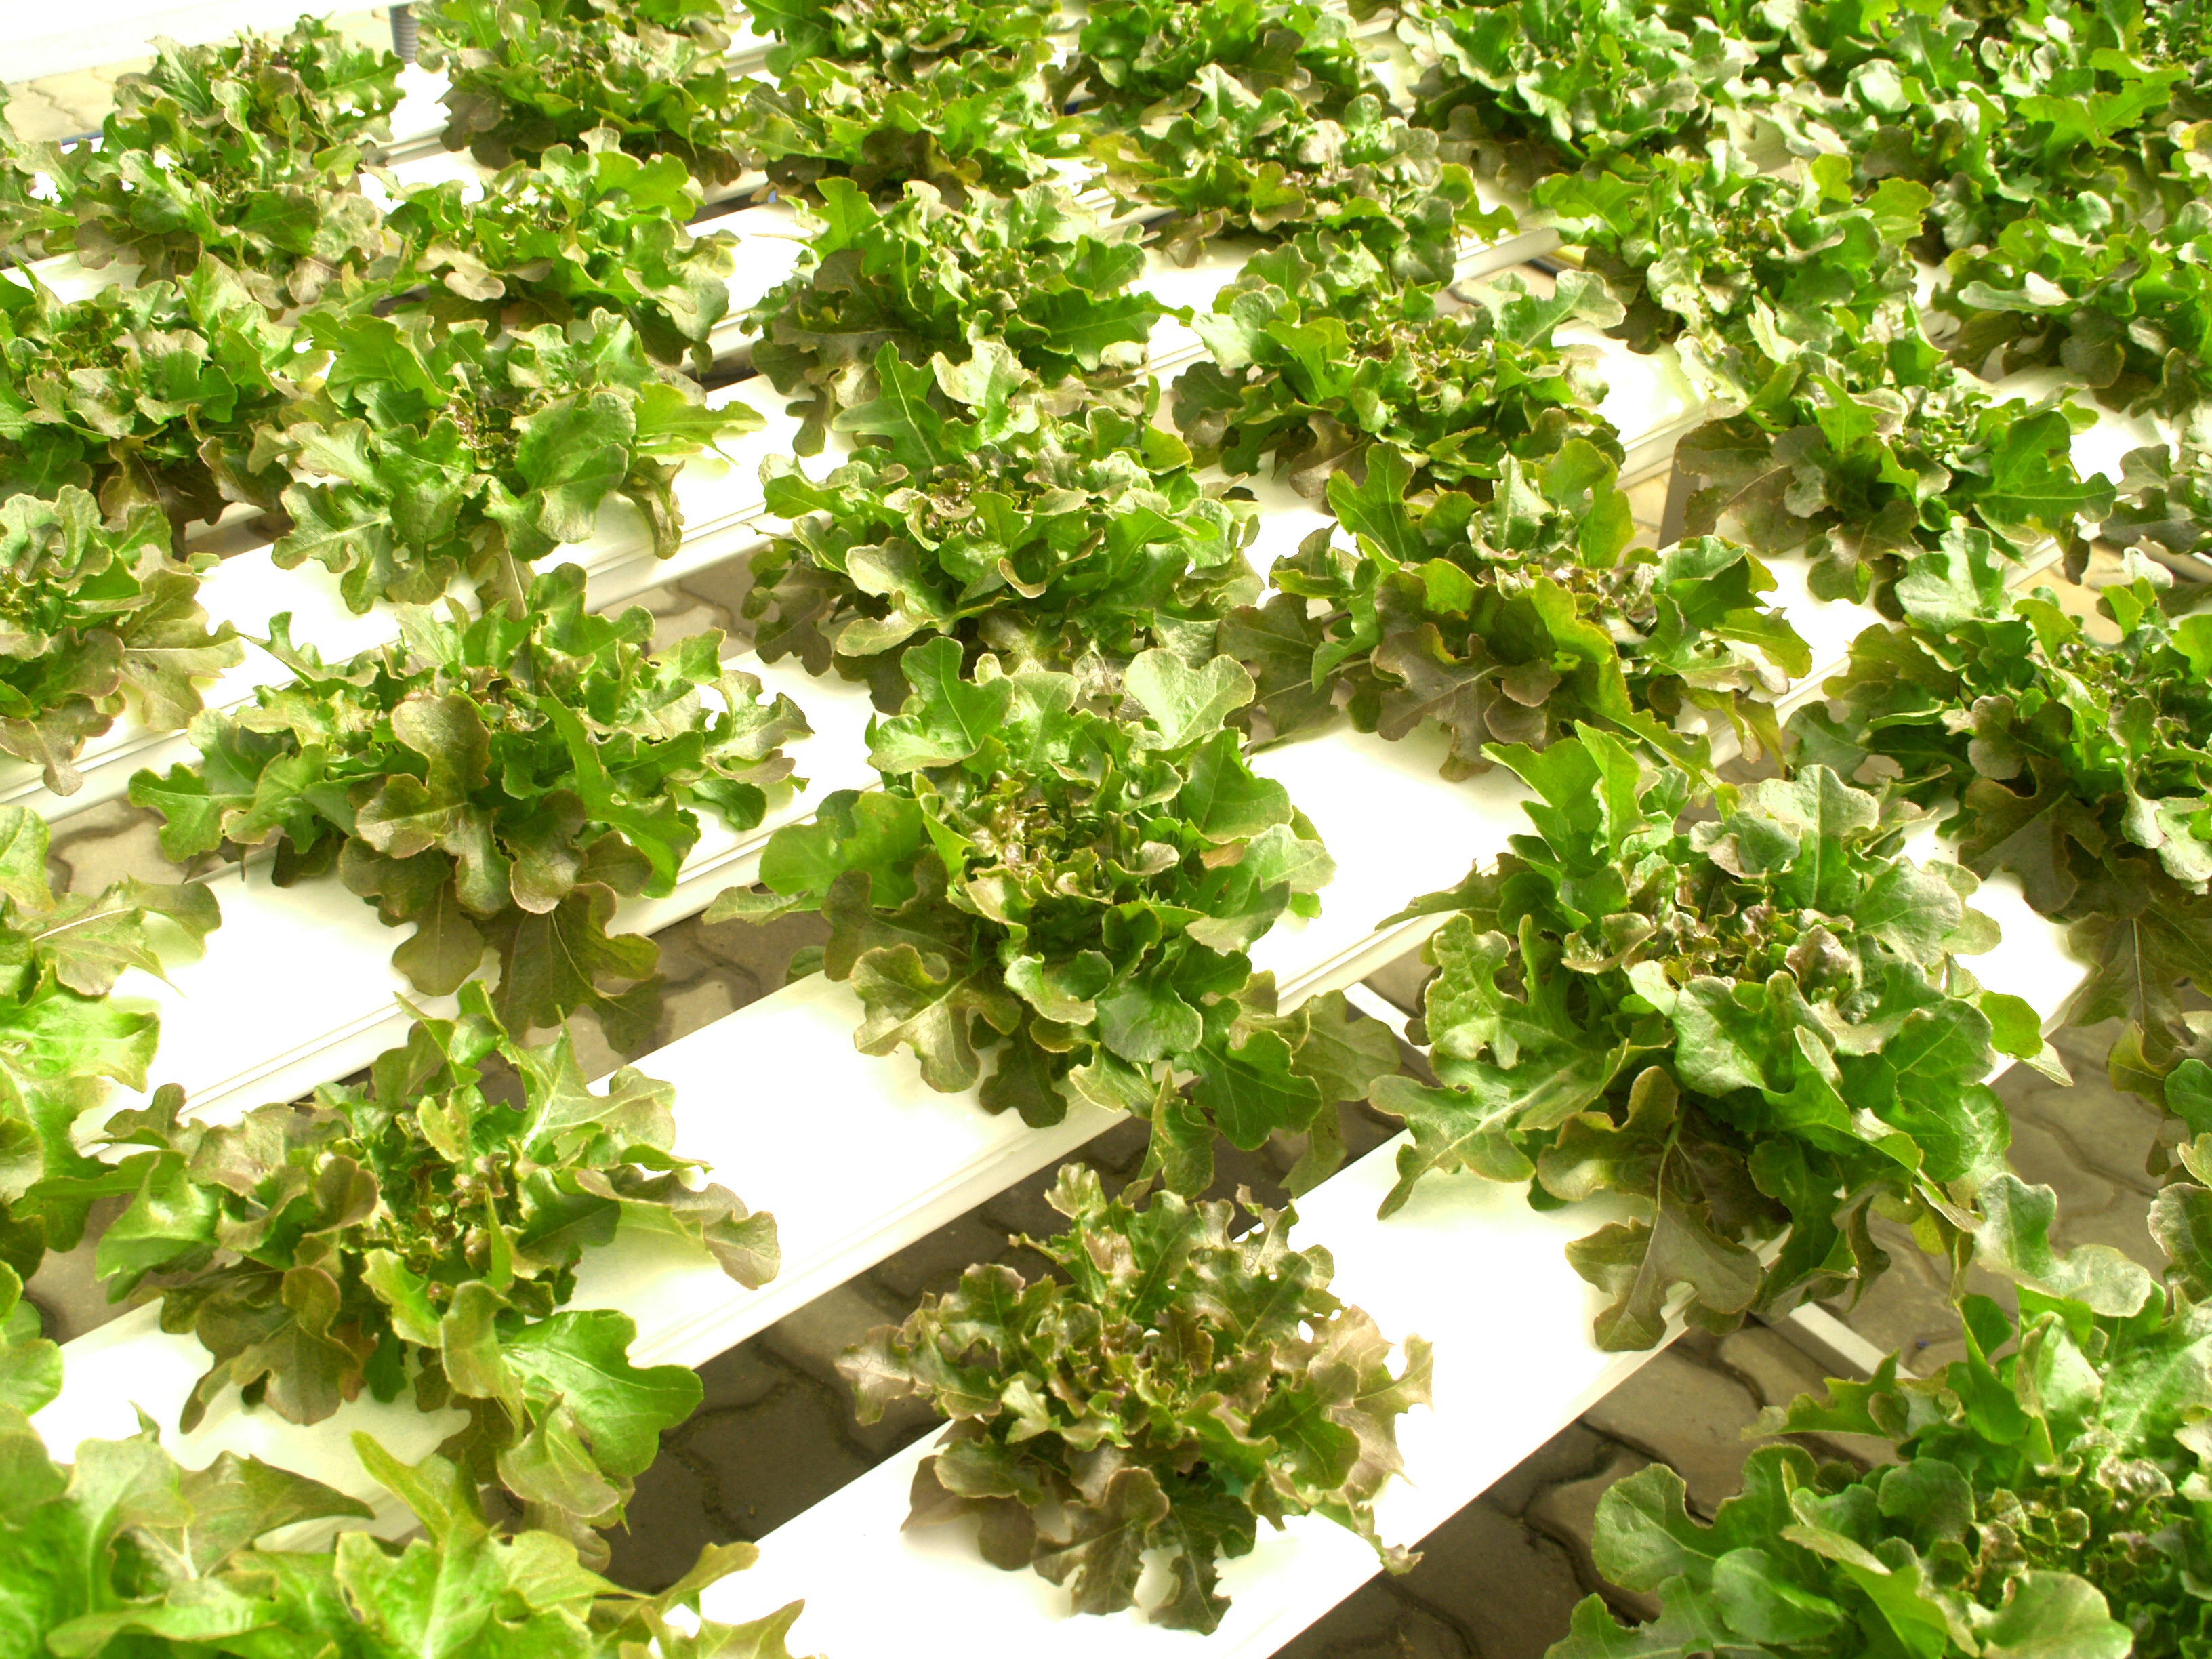
nature, growth, plant, technology, farm, stem, leaf, flower, asian, environment, young, food, salad, green, farming, cooking, herb, produce, vegetable, color, ivy, grow, fresh, market, agriculture, garden, healthy, delicious, health, greenhouse, material, lettuce, cook, fried, cooked, nutrition, raw, trade, good, vibrant, fiber, vitamins, organic, products, nursery, cultivate, healthcare, flowering plant, hydroponic, annual plant, land plant, apiales, leaf vegetable, parsley family